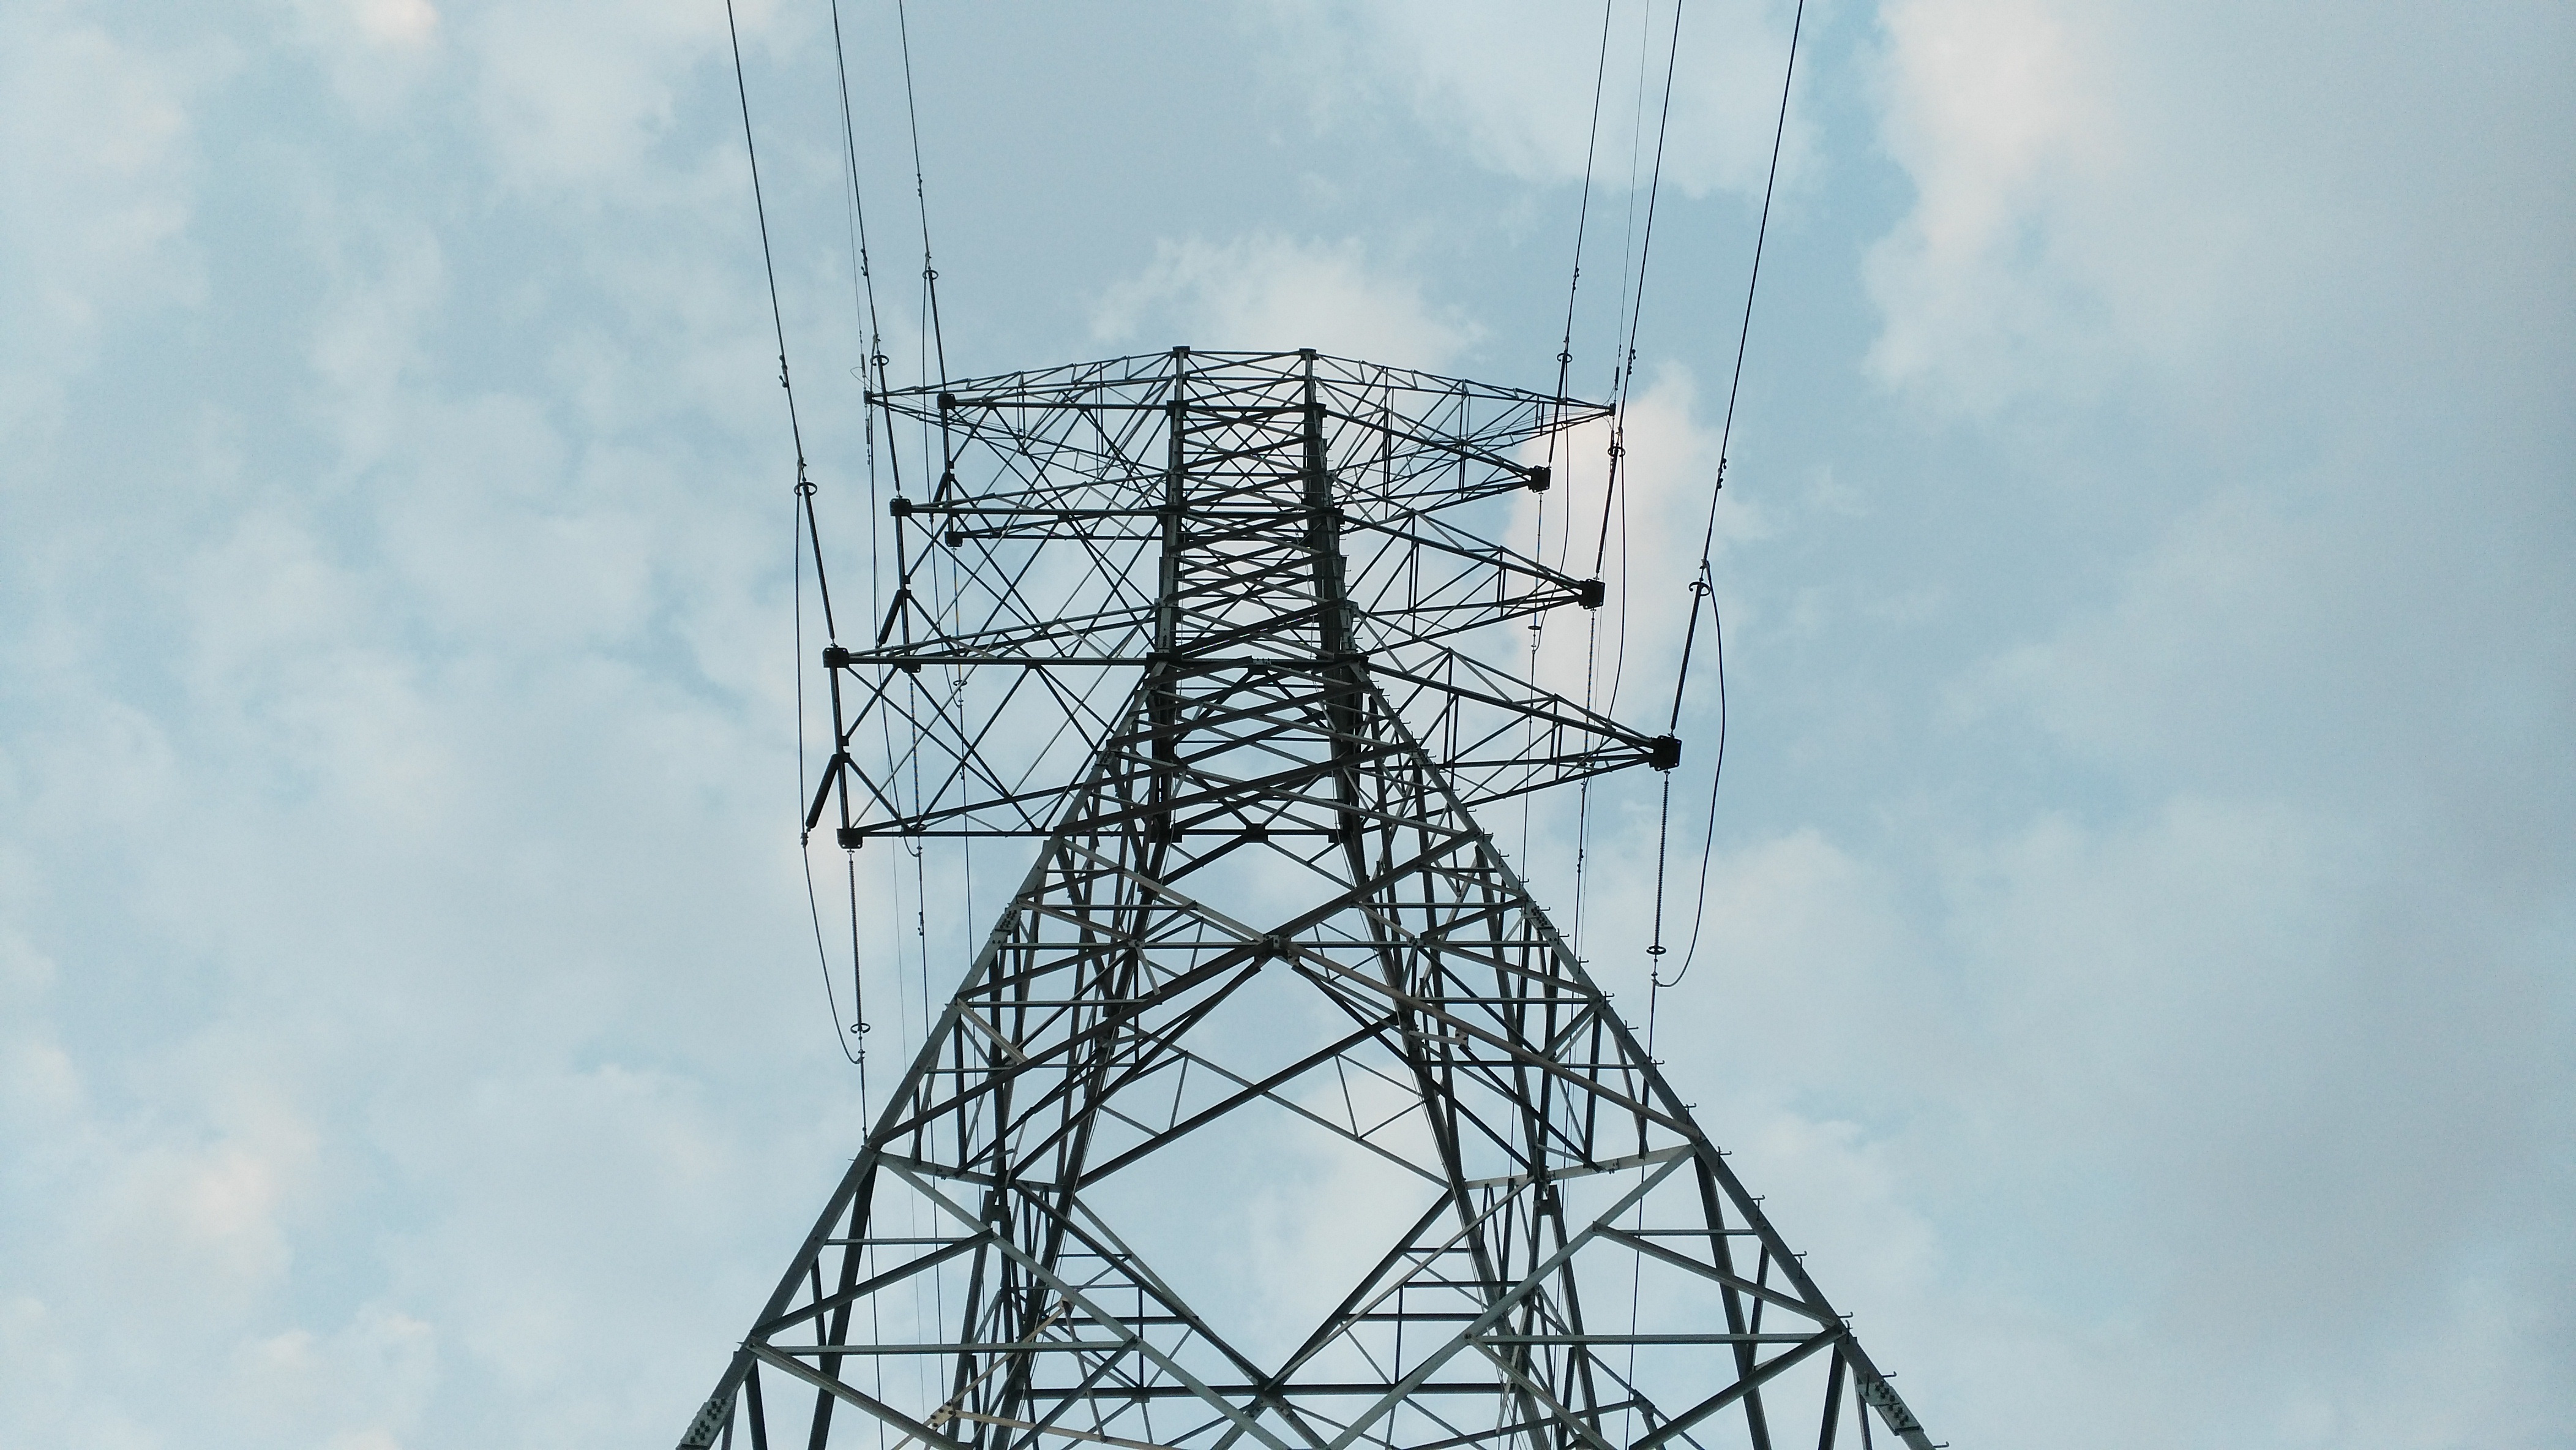
city, line, tower, mast, electricity, power, mexico, wires, iron, connection, voltage, transmission tower, outdoor structure, electrical supply, overhead power line